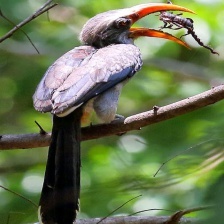
Species: MALABAR HORNBILL
Scientific name: OCYCEROS GRISEUS
ImageNet parent category: hornbill